Free Negro

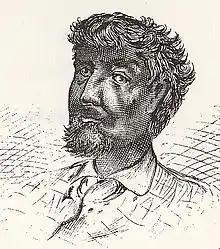
Jean Baptiste Point du Sable, the first permanent settler in 1780s Chicago and the "Father of Chicago" who traveled up the Mississippi River from New Orleans. There are no known portraits of Jean Baptiste Point du Sable made during his lifetime. This depiction is taken from A.T. Andreas' book "History of Chicago" (1884).

During the 1787 Philadelphia Convention which produced the United States Constitution, a compromise was proposed between northern states which only wanted to count free blacks in congressional apportionment (ignoring slave populations), and slave states which wanted full counting of the slave population. The compromise counted slave populations on the ratio of three-fifths, while free blacks were not subject to the compromise and counted as one full citizen for representation. Due to this compromise Southern states could count three-fifths of their slave populations toward the state populations for purposes of congressional apportionment and the electoral college. This additional counting of the slave population resulted in those states having political power in excess of the white voting population. The South dominated the national government and the presidency for years. Congress adopted legislation that favored slaveholders, such as permitting slavery in territories as the nation began to expand to the West. The Fugitive Slave Act of 1793 was strengthened by the Fugitive Slave Act of 1850, part of the Compromise of 1850, requiring even the governments and residents of free states to enforce the capture and return of fugitive slaves. Famous fugitives such as Frederick Douglass and Sojourner Truth gained the support of white abolitionists to purchase their freedom, to avoid being captured and returned to the South and slavery. In 1857, the ruling of "Dred Scott v. Sandford" effectively denied citizenship to black people of any status.